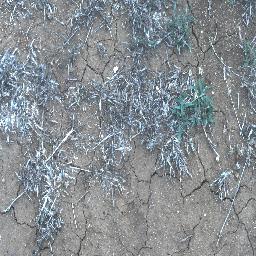
Label: negative